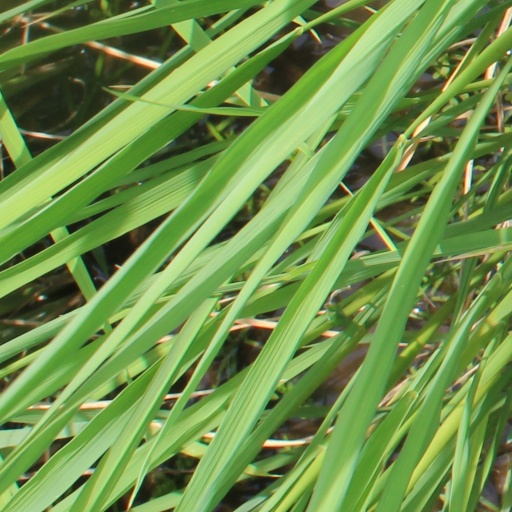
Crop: rice